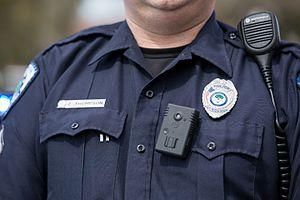
Une caméra-piéton, aussi appelée caméra mobile ou caméra d'intervention, est une caméra légère et compacte attachée à la poitrine ou à l’épaule d'un agent des forces de l'ordre pour enregistrer les interactions avec le public, voire des scènes de délits ou de crime.